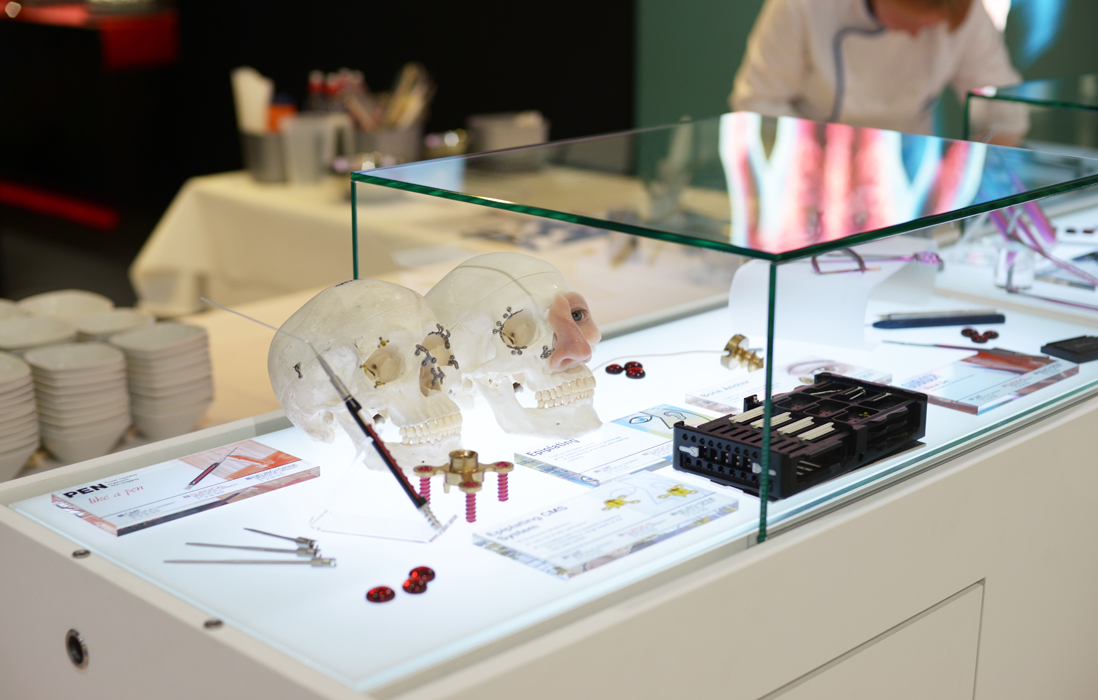
Medica Trade-Show Display in Düsseldorf
Specialty: medical-devices
Image credit: Fotograf Düsseldorf, Andi Werner